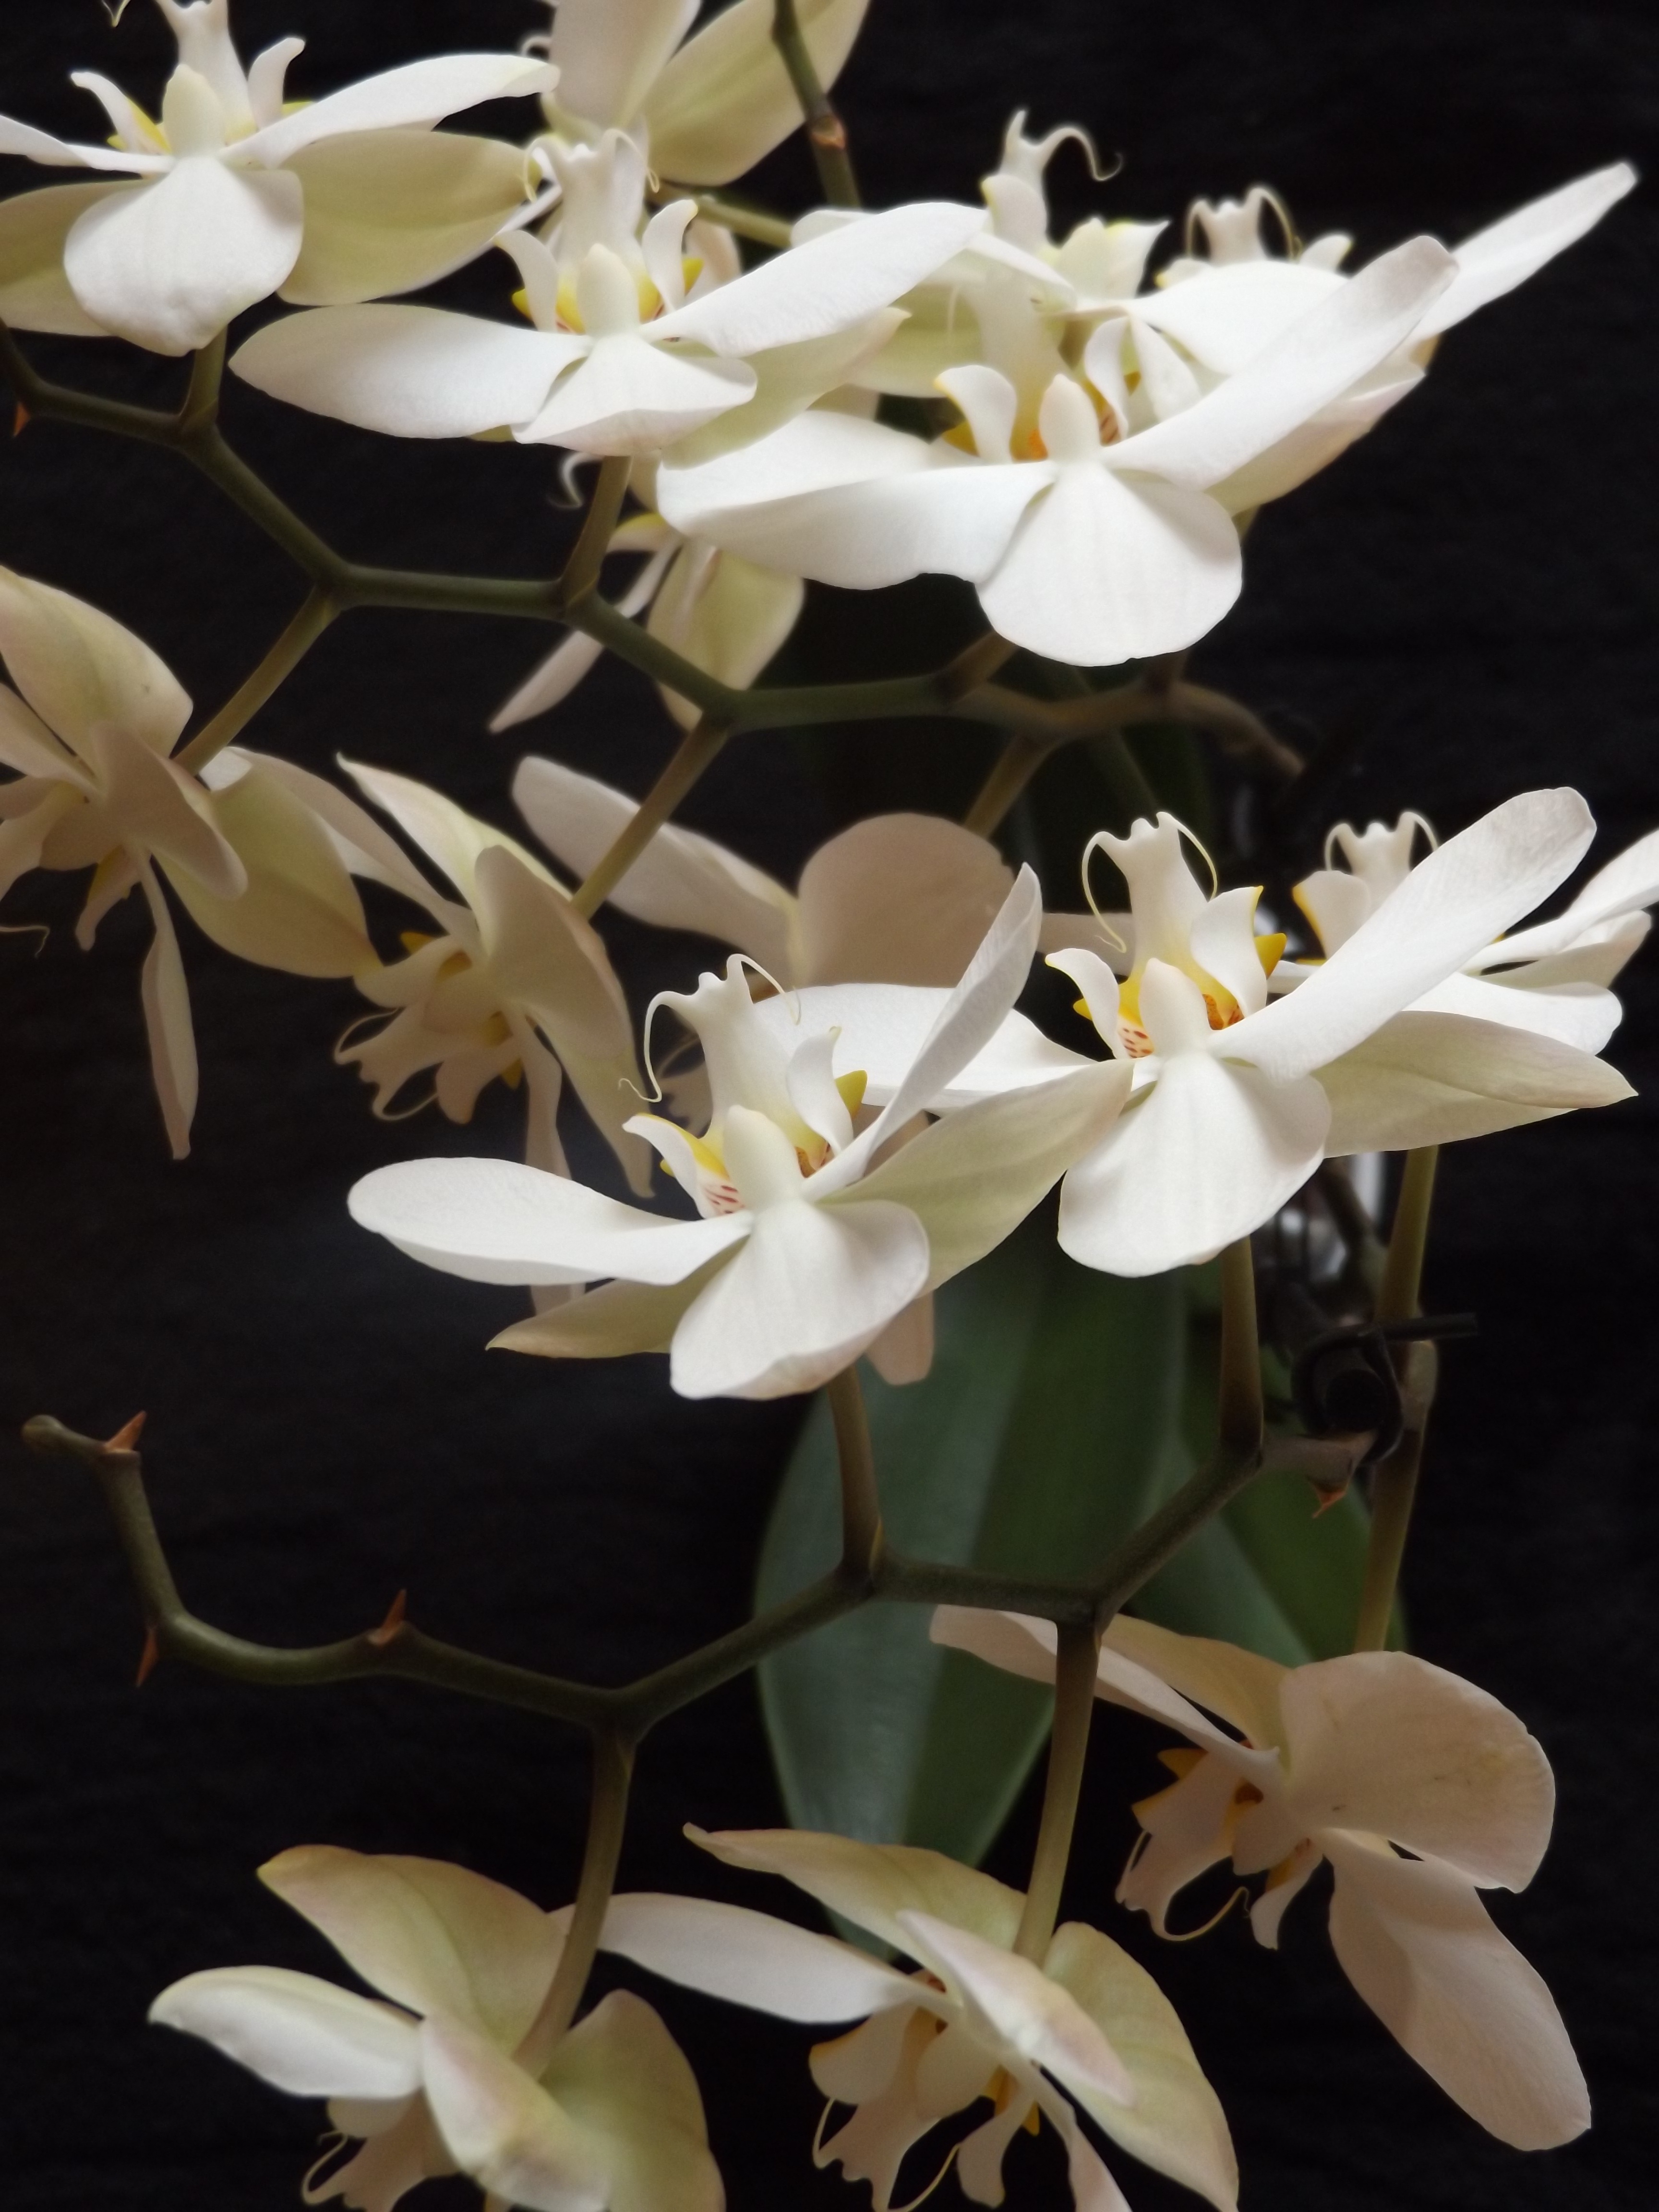
nature, plant, white, flower, petal, botany, flora, orchid, flowers, orchids, flowering, jasmine, flowering plant, cattleya, dendrobium, land plant, moth orchid, cattleya labiata, phalaenopsis equestris, laelia